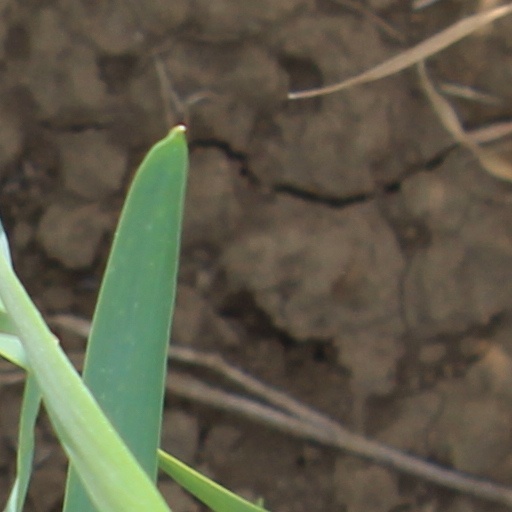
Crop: wheat